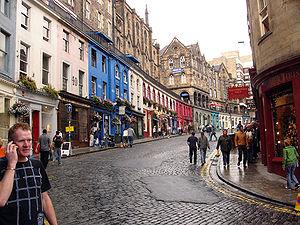
Édimbourg /edɛ̃buʁ/ est une ville d'Écosse au Royaume-Uni.